Question: Please indicate a possible affordance area of baseball bat that can be used for swinging
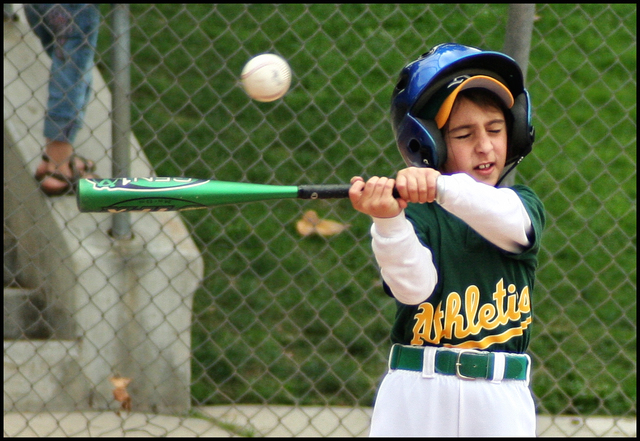
Answer: [275.5, 161, 442.5, 206]